Donna, Texas

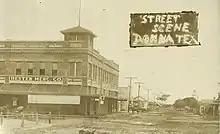
Donna, Texas was shown in a postcard mailed on November 15, 1916.

Several families from northern states, including the Ruthven, Champion, and Hooks families, settled the area. Thomas Jefferson Hooks arrived in the Lower Rio Grande valley in 1900 and the following year moved his family to Run in southeastern Hidalgo County. In May 1902 he helped to form the La Blanca Agricultural Company, which purchased fronting the river east and west of the site of present Donna and extending north . He gave part of his purchase to his 21-year-old daughter, Donna Hooks Fletcher, a divorcée.